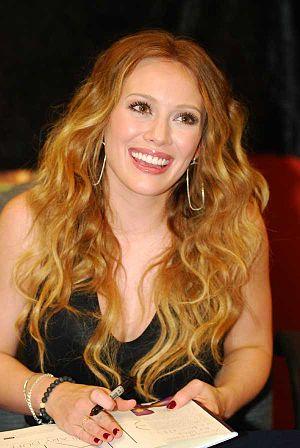
Hilary Duff, née le 28 septembre 1987 à Houston au Texas, est une actrice, auteur-compositrice-interprète pop rock, écrivaine, styliste, mannequin, productrice et actrice de doublage américaine. Élevée au Texas, elle a lancé sa carrière de comédienne en jouant dans des pièces de théâtre, durant son enfance. Après avoir eu le rôle principal dans la série télévisée Lizzie McGuire, en 2001, elle est devenue l'idole des jeunes. Plus tard, elle a joué dans plusieurs films à succès comme : Lizzie McGuire, le film, Treize à la douzaine, Comme Cendrillon, ou encore Treize à la douzaine 2. Au fur et à mesure, dans sa carrière, elle a joué des rôles plus adultes comme dans Le Monde de Joan, Ghost Whisperer, New York, unité spéciale ou encore Mon oncle Charlie. En 2009, elle a aussi joué dans plusieurs épisodes de la célèbre série télévisée dramatique, Gossip Girl. Entre autres, elle est apparue dans plusieurs films indépendants comme : War, Inc., Greta ou encore Bloodworth.